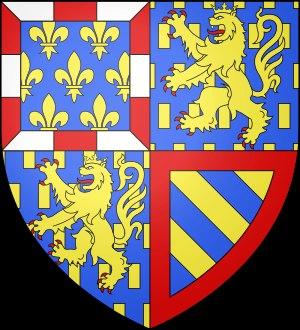
Rémi Mathis, né le 20 novembre 1982 à Besançon, est un conservateur et historien français.